Question: Please indicate a possible affordance area of baseball bat that can be used for swinging
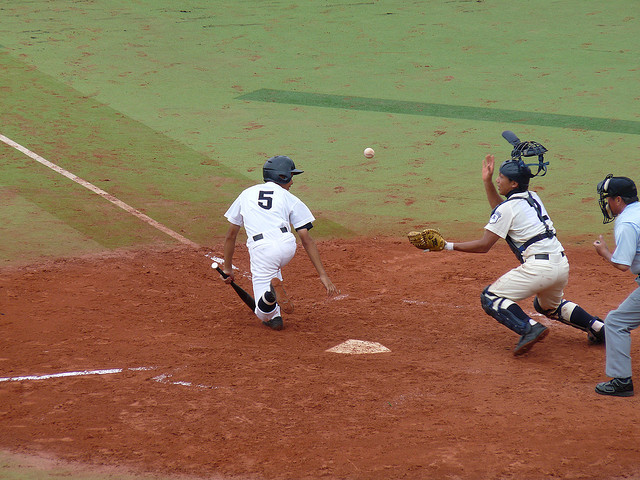
Answer: [213.577, 261.192, 245.269, 303.577]